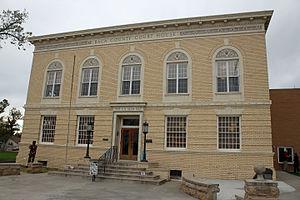
Le comté de Baca est un comté du Colorado. Son siège est Springfield. Les autres municipalités du comté sont : Campo, Pritchett, Two Buttes, Vilas et Walsh.